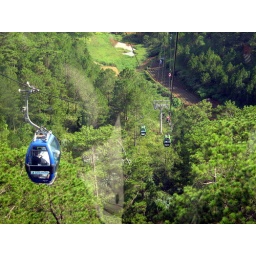
Cable cars over the pine forest.